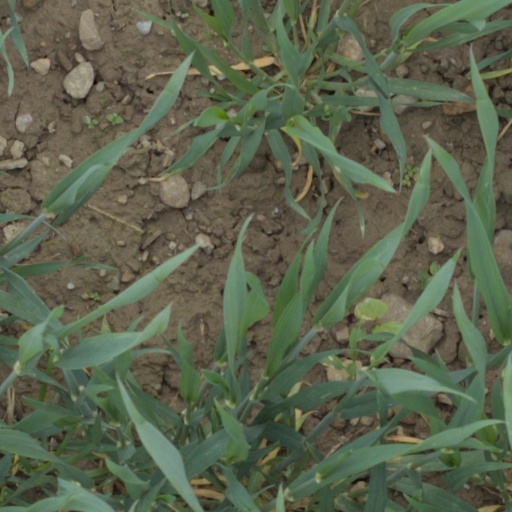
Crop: wheat